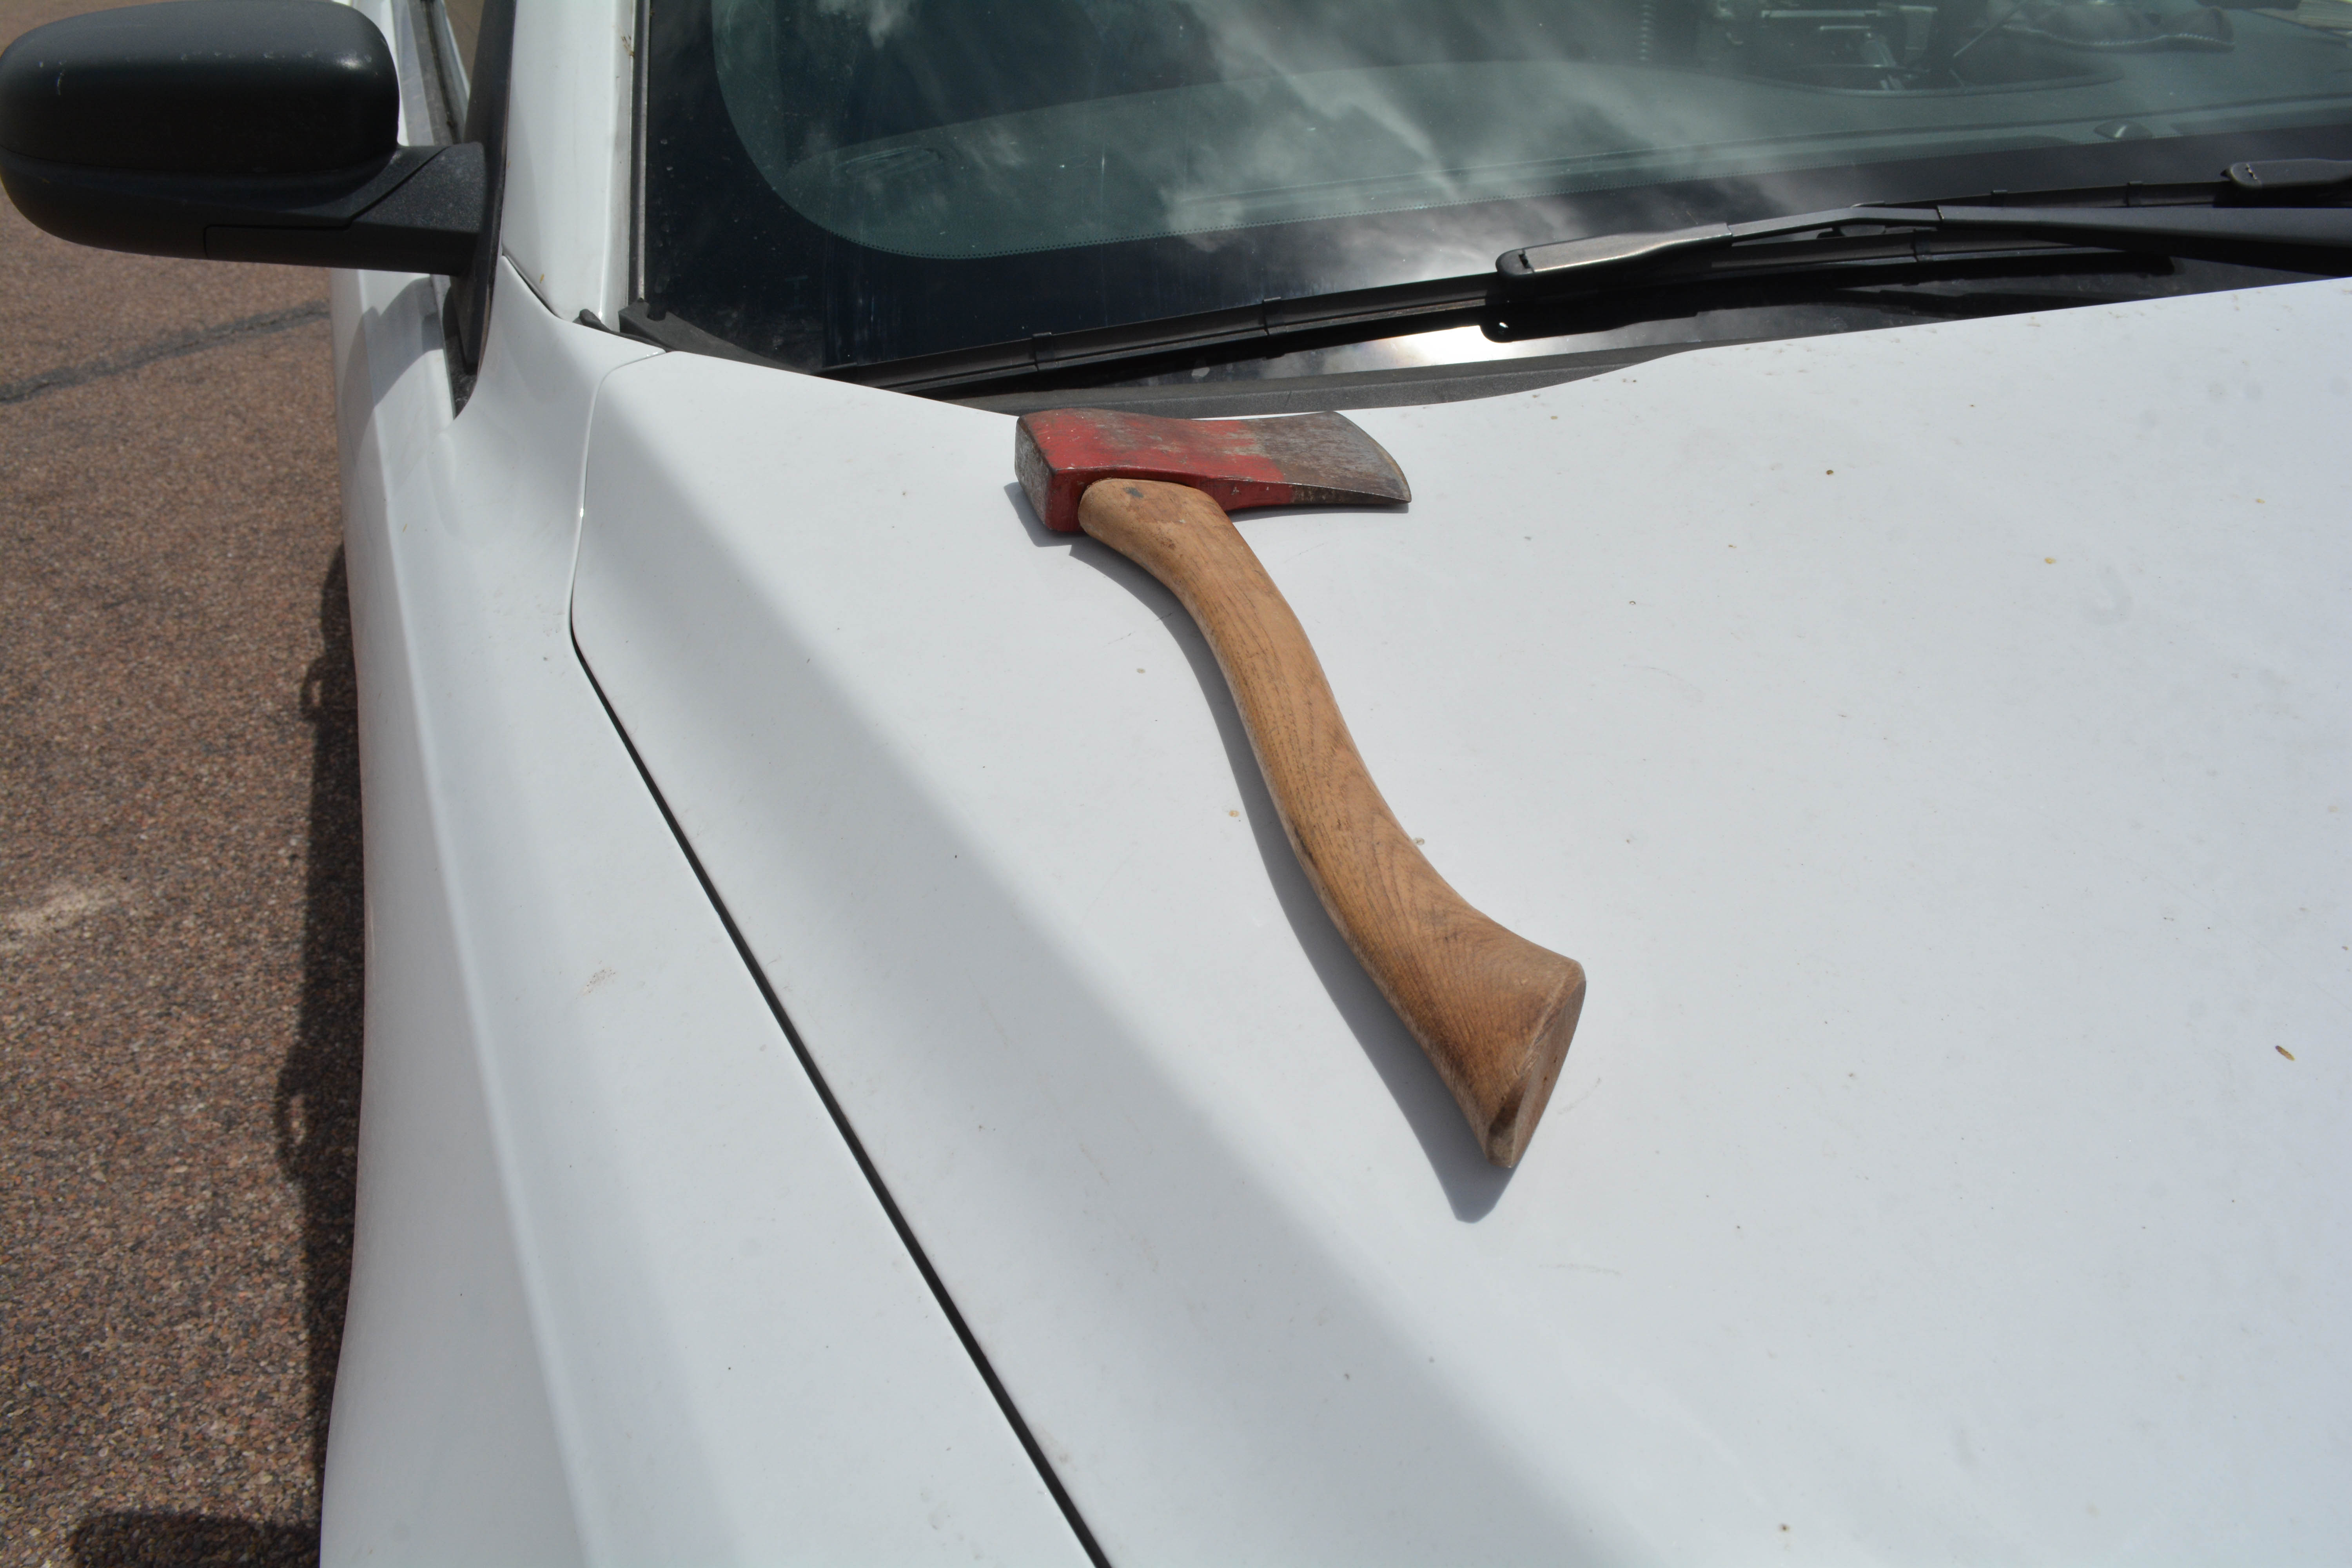
wing, car, wheel, window, glass, vehicle, windshield, bumper, marccooper, painteddesert, petrifiedforest, route66, holbrook, arizonalandscape, auto part, automobile make, automotive exterior